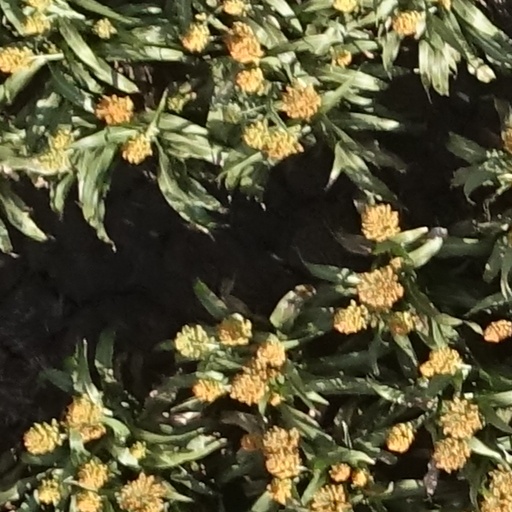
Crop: sorghum